Italomat–Dogo

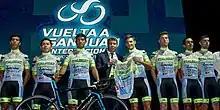

Italomat–Dogo is an Argentinian UCI Continental cycling team founded in 2014.